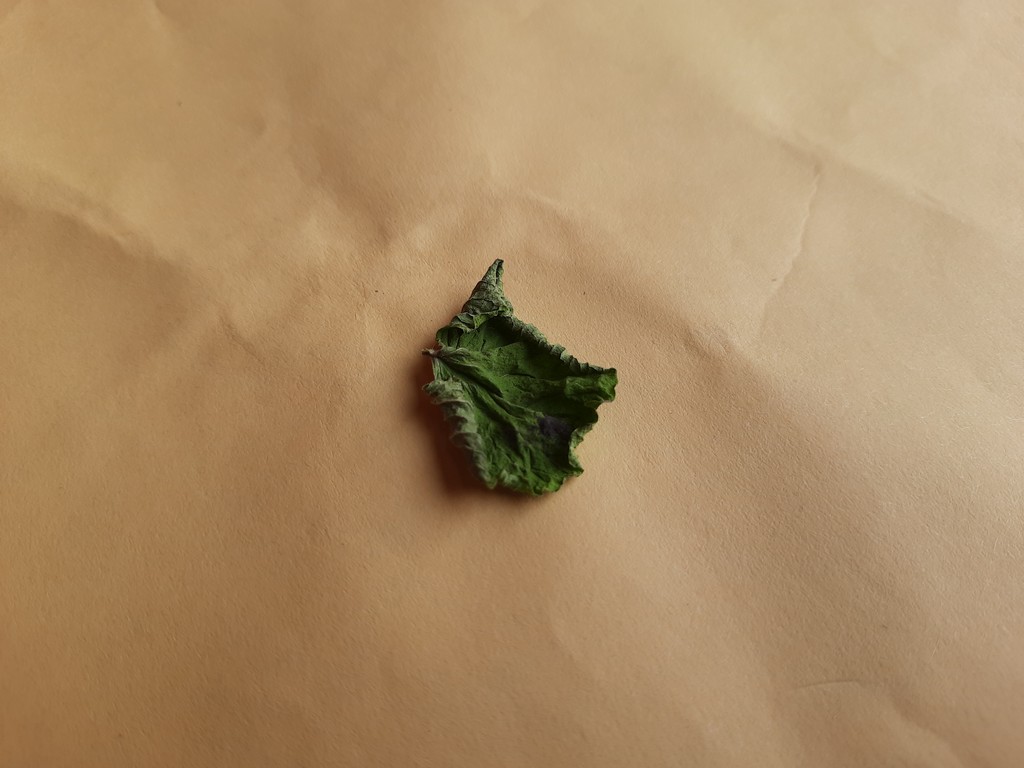
Label: Dried